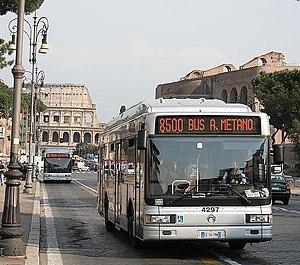
Le gaz naturel pour véhicules est du gaz naturel utilisé comme carburant pour les véhicules à moteur comme les automobiles, les autobus ou les camions. Le gaz naturel est constitué d'environ 97 % de méthane, il s'agit du même gaz que celui distribué en France sur le réseau de GRDF et qui est utilisé par les particuliers pour la cuisine ou le chauffage.
L'ATAC S.p.A est la société de transports de la zone urbaine de Rome et de certaines municipalités de la périphérie.